The Time Capsule

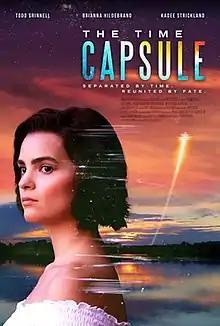
Theatrical release poster

The Time Capsule is a 2022 American science fiction romantic drama film directed by Erwann Marshall in his feature directorial debut from a screenplay co-written with Chad Fifer. It stars Todd Grinnell, Brianna Hildebrand, KaDee Strickland, Baron Vaughn, and Ravi Patel. It was released in the United States on June 3, 2022, by FilmRise.